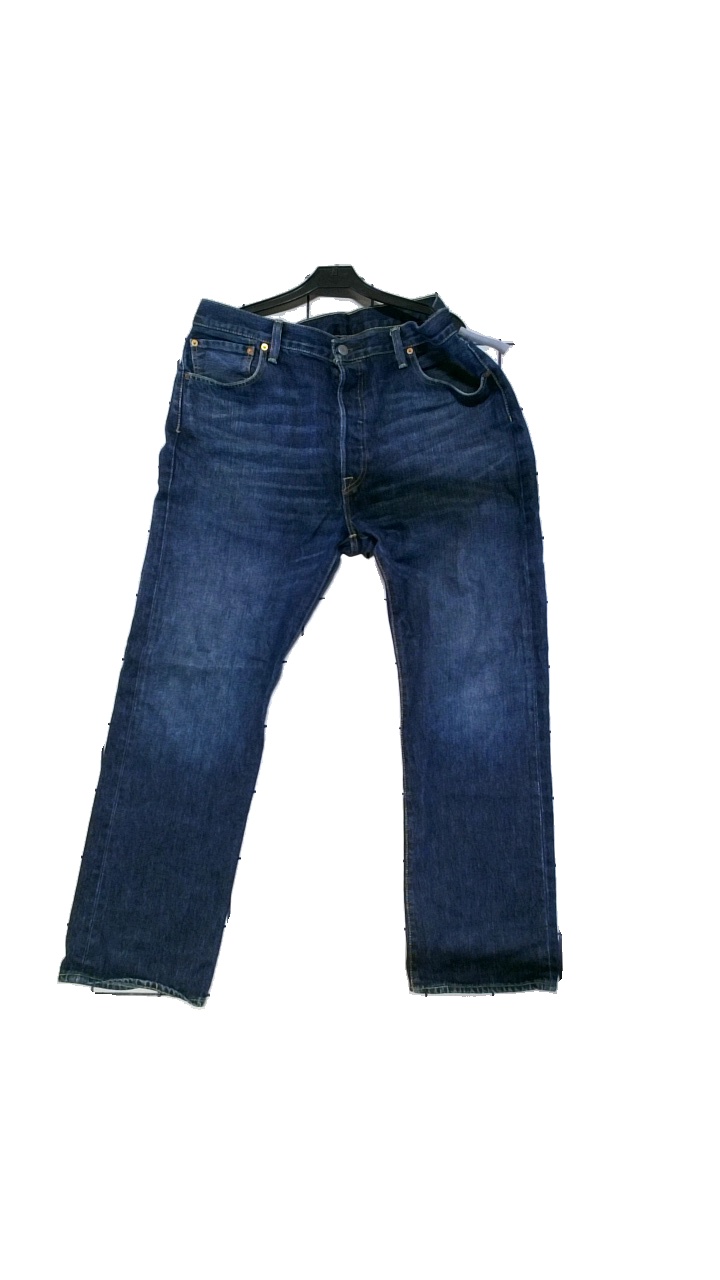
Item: Jeans (Unisex)
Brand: Levi's
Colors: Blue
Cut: Regular
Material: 100% cotton
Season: All
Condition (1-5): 4
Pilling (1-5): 4
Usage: Reuse
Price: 150-250